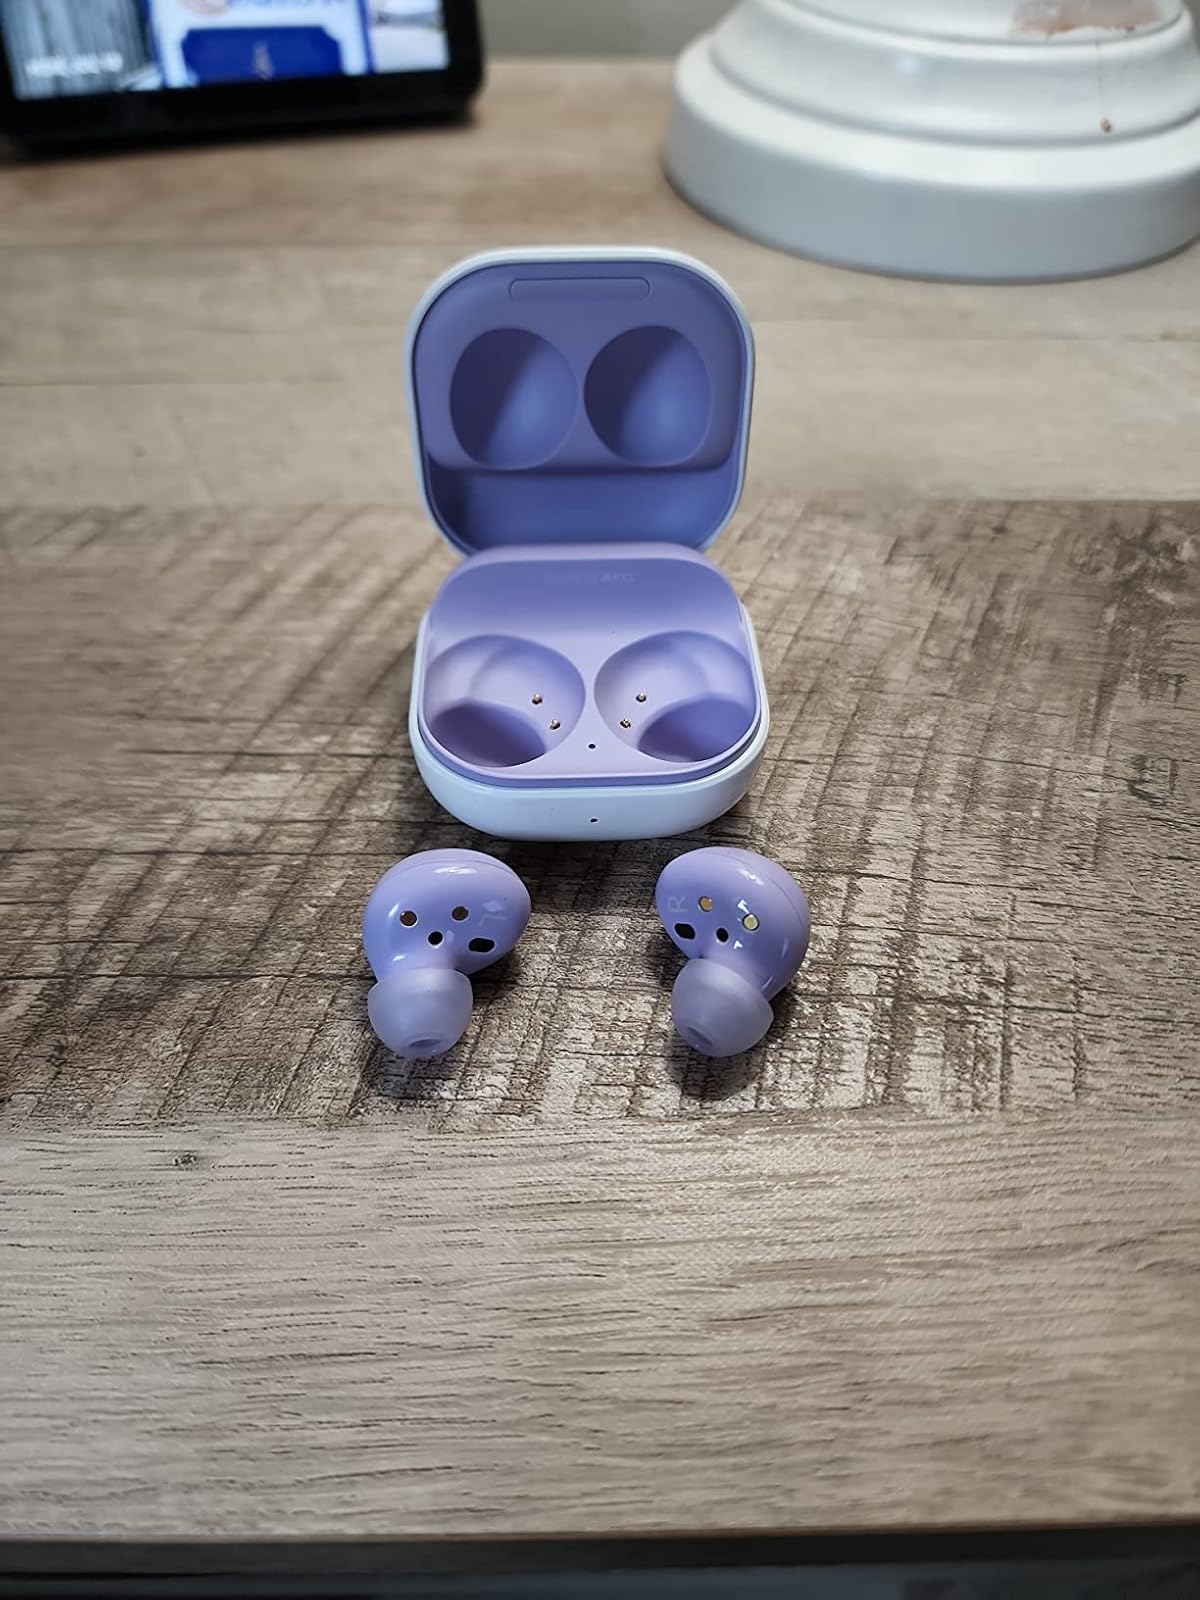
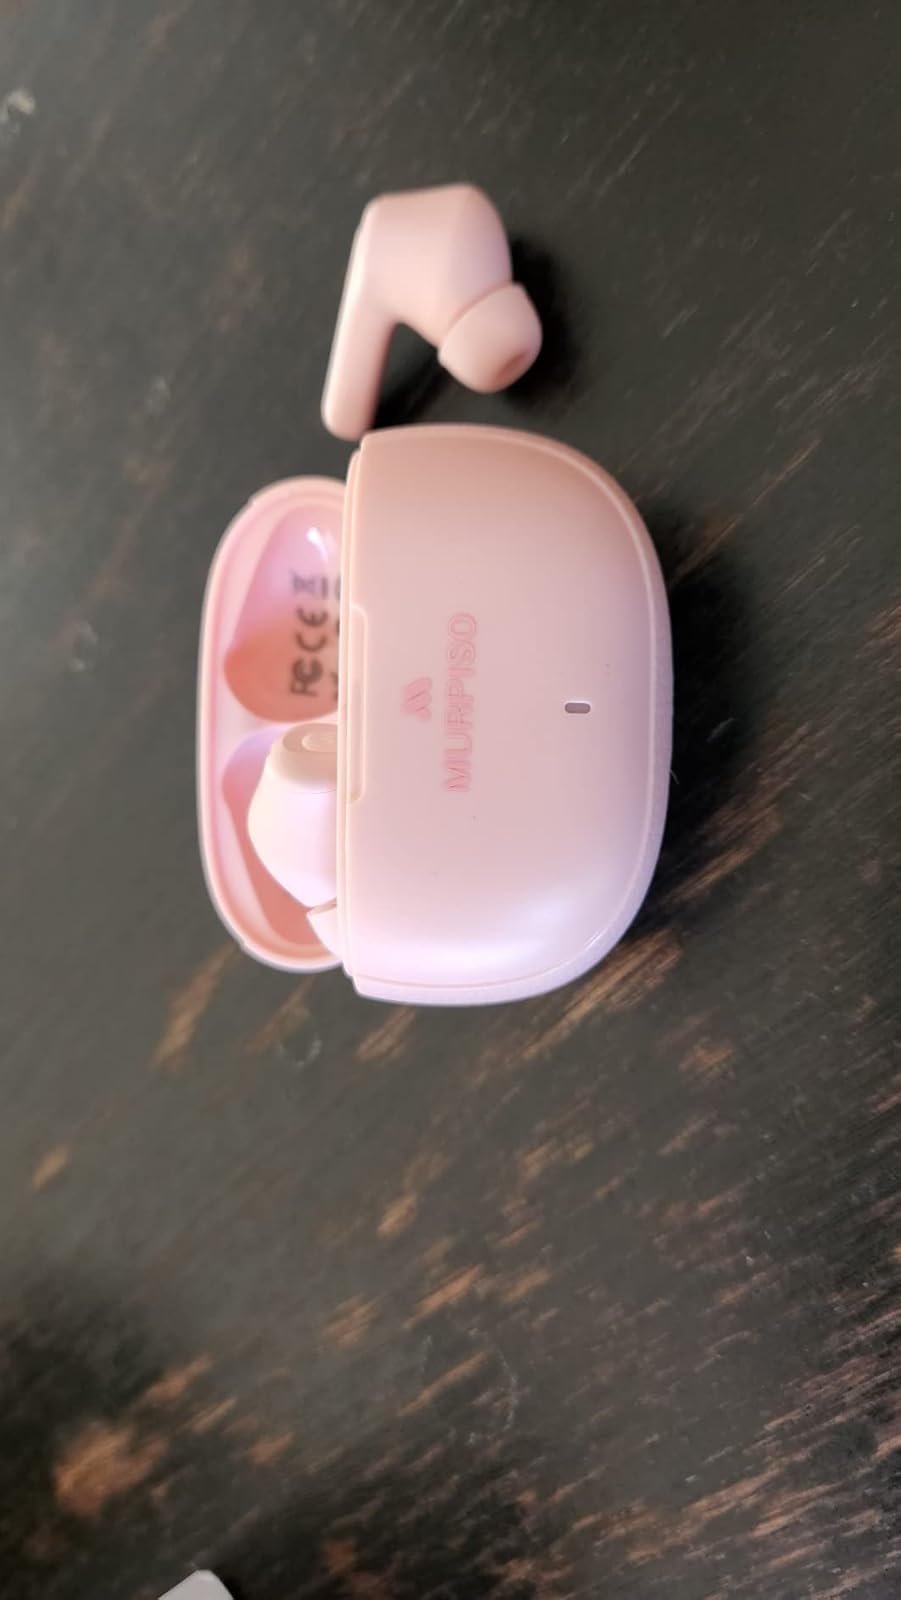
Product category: earbuds
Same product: no